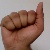
The image shows a hand gesture representing the letter 'A' in Indian Sign Language.